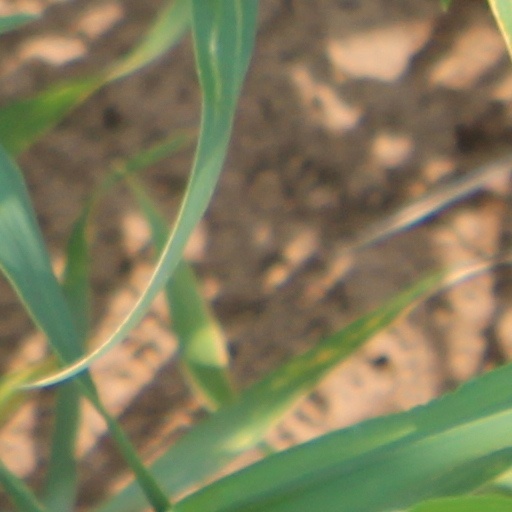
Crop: wheat